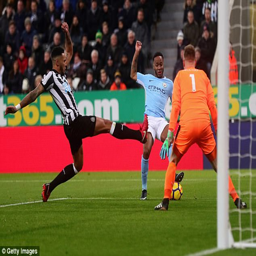
sterling slid in to tuck home a lofted through ball from soccer player in the 30th minute